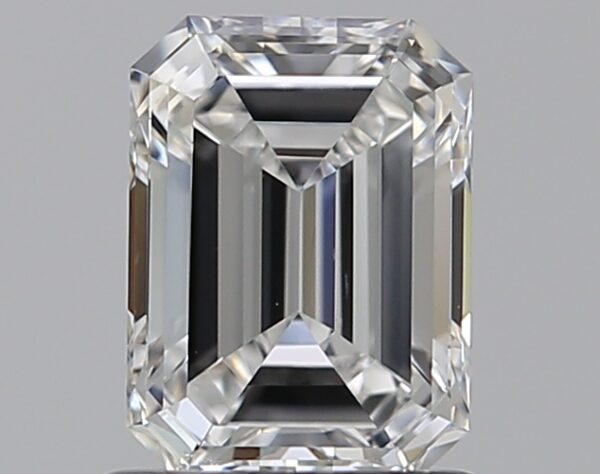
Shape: emerald
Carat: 0.96
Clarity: VS2
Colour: D
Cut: EX
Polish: EX
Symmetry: VG
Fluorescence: M
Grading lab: GIA
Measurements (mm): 6.82 x 5.01 x 3.15